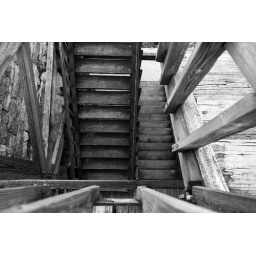
Looking down the staircase from the Kansas River bridge to the ground by the dam